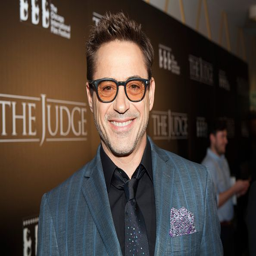
actor , screening and media event at festival .